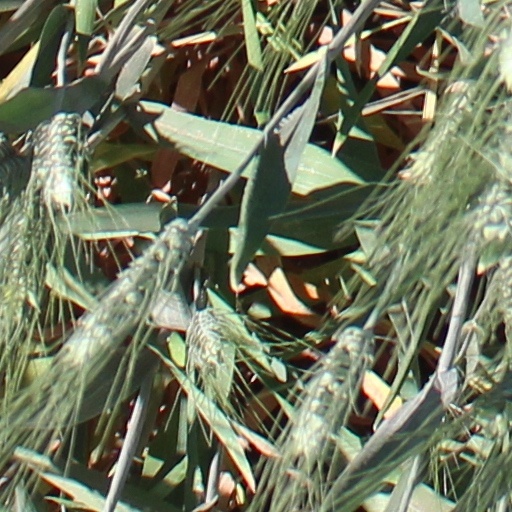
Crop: wheat